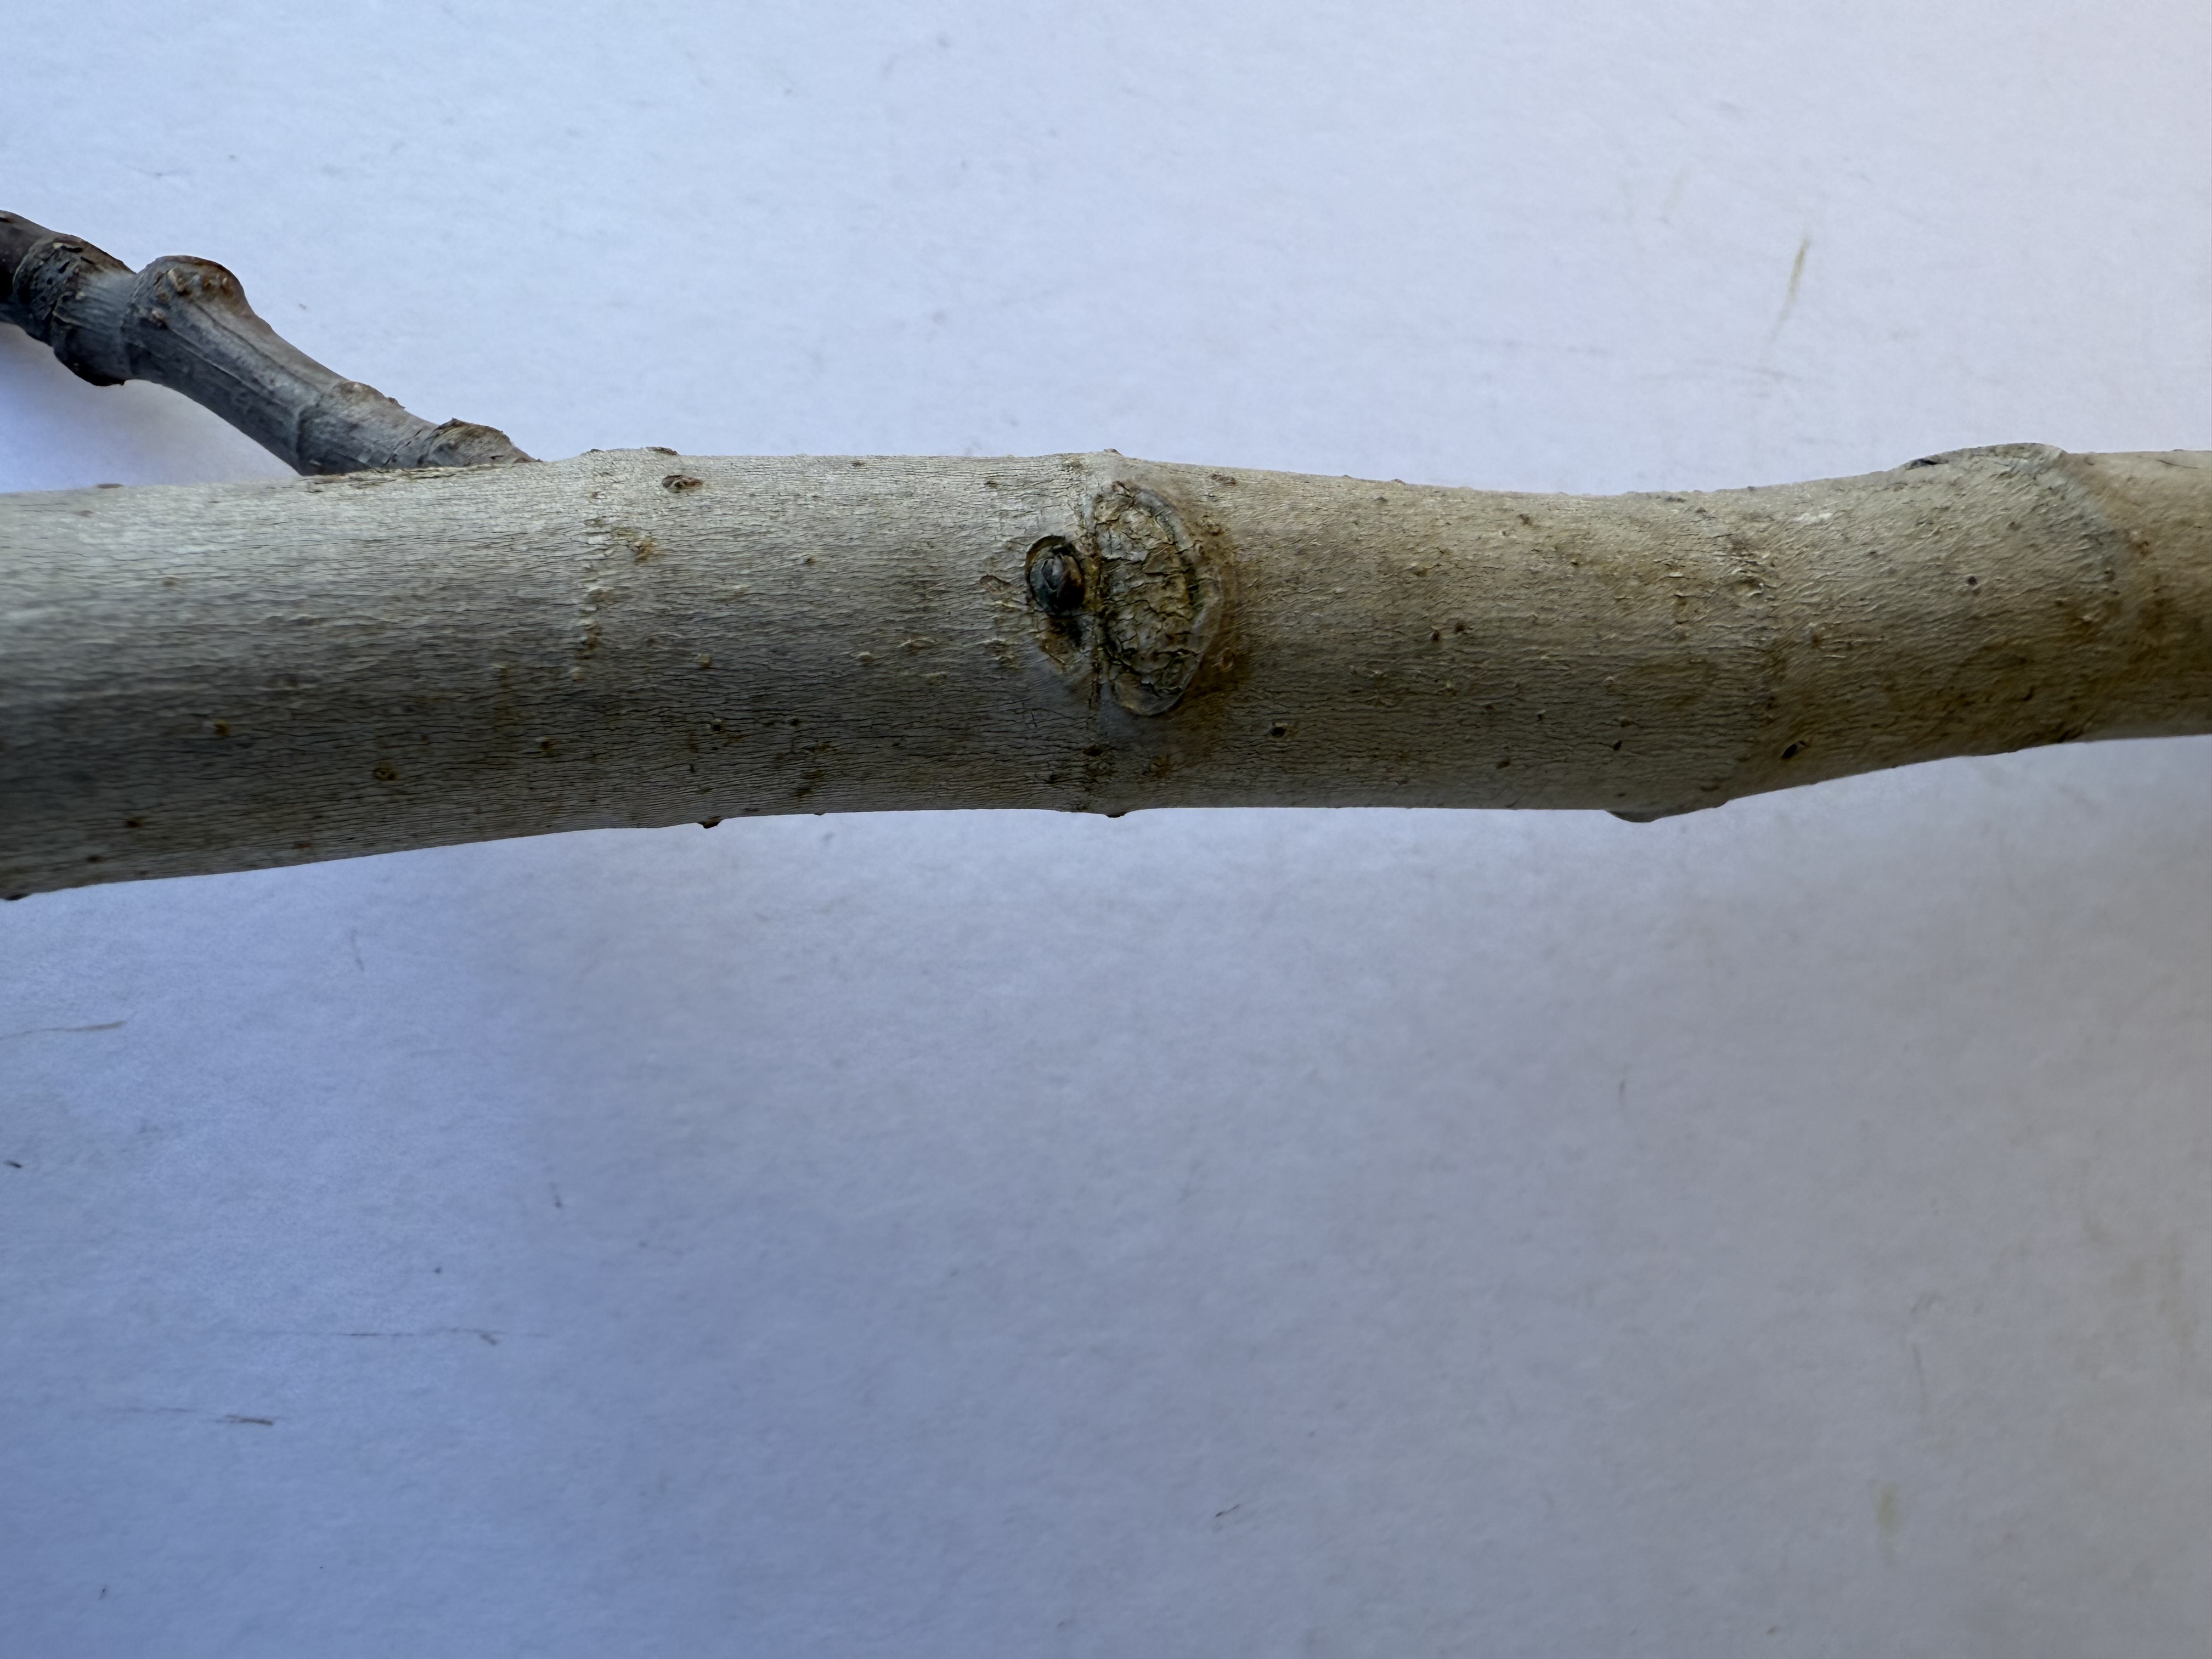
Variety: Bardacik Fig